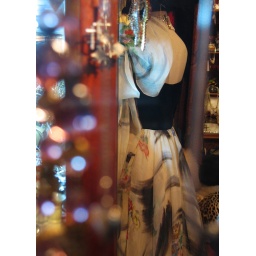
vintage clothing and accessory shop discovered down a cobblestones street in the Barri Gotic.